Endosymbiont

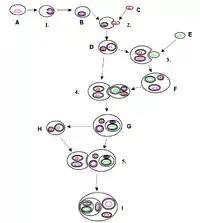
A representation of the endosymbiotic theory

An endosymbiont or endobiont is an organism that lives within the body or cells of another organism. Typically, the two organisms are in a mutualistic relationship. Examples are nitrogen-fixing bacteria (called rhizobia), which live in the root nodules of legumes, single-cell algae inside reef-building corals, and bacterial endosymbionts that provide essential nutrients to insects.